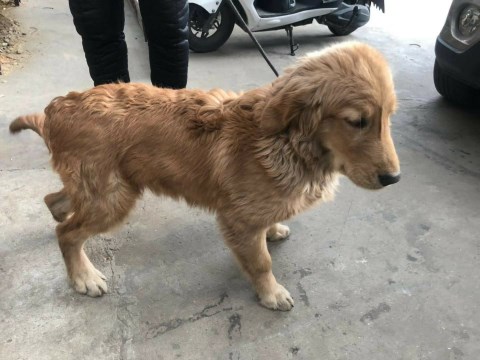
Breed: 5355-n000126-golden_retriever